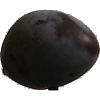
Label: Plum 3